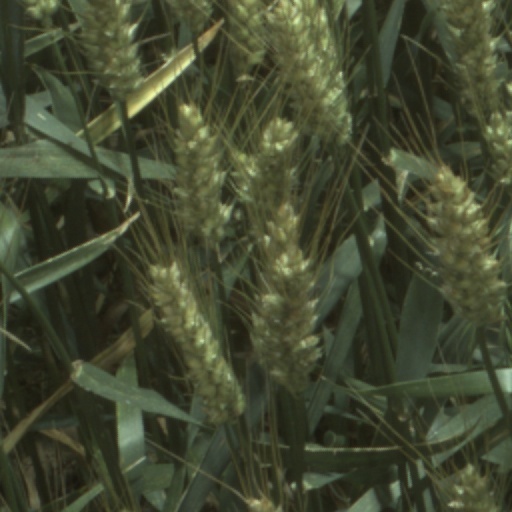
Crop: wheat